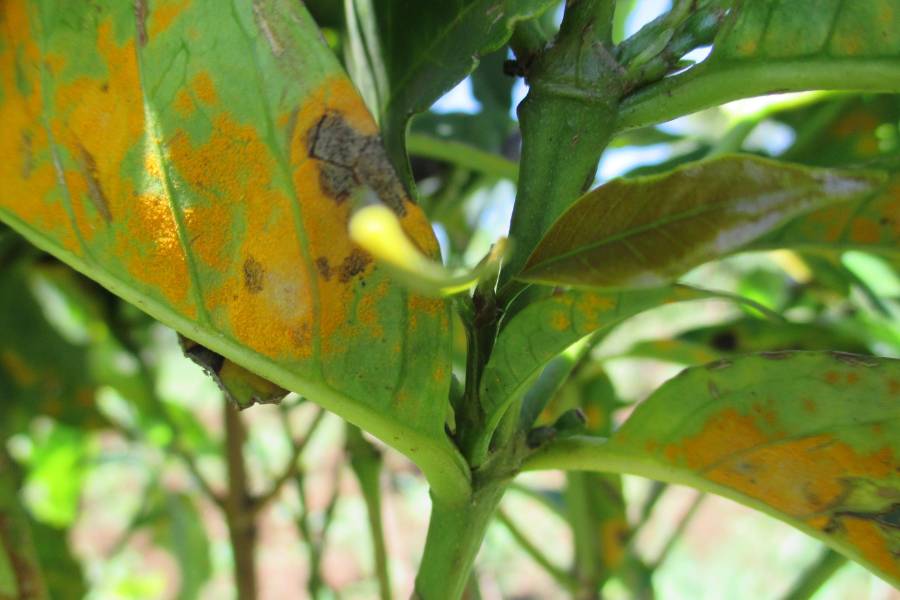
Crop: unknown
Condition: coffee_coffee_rust